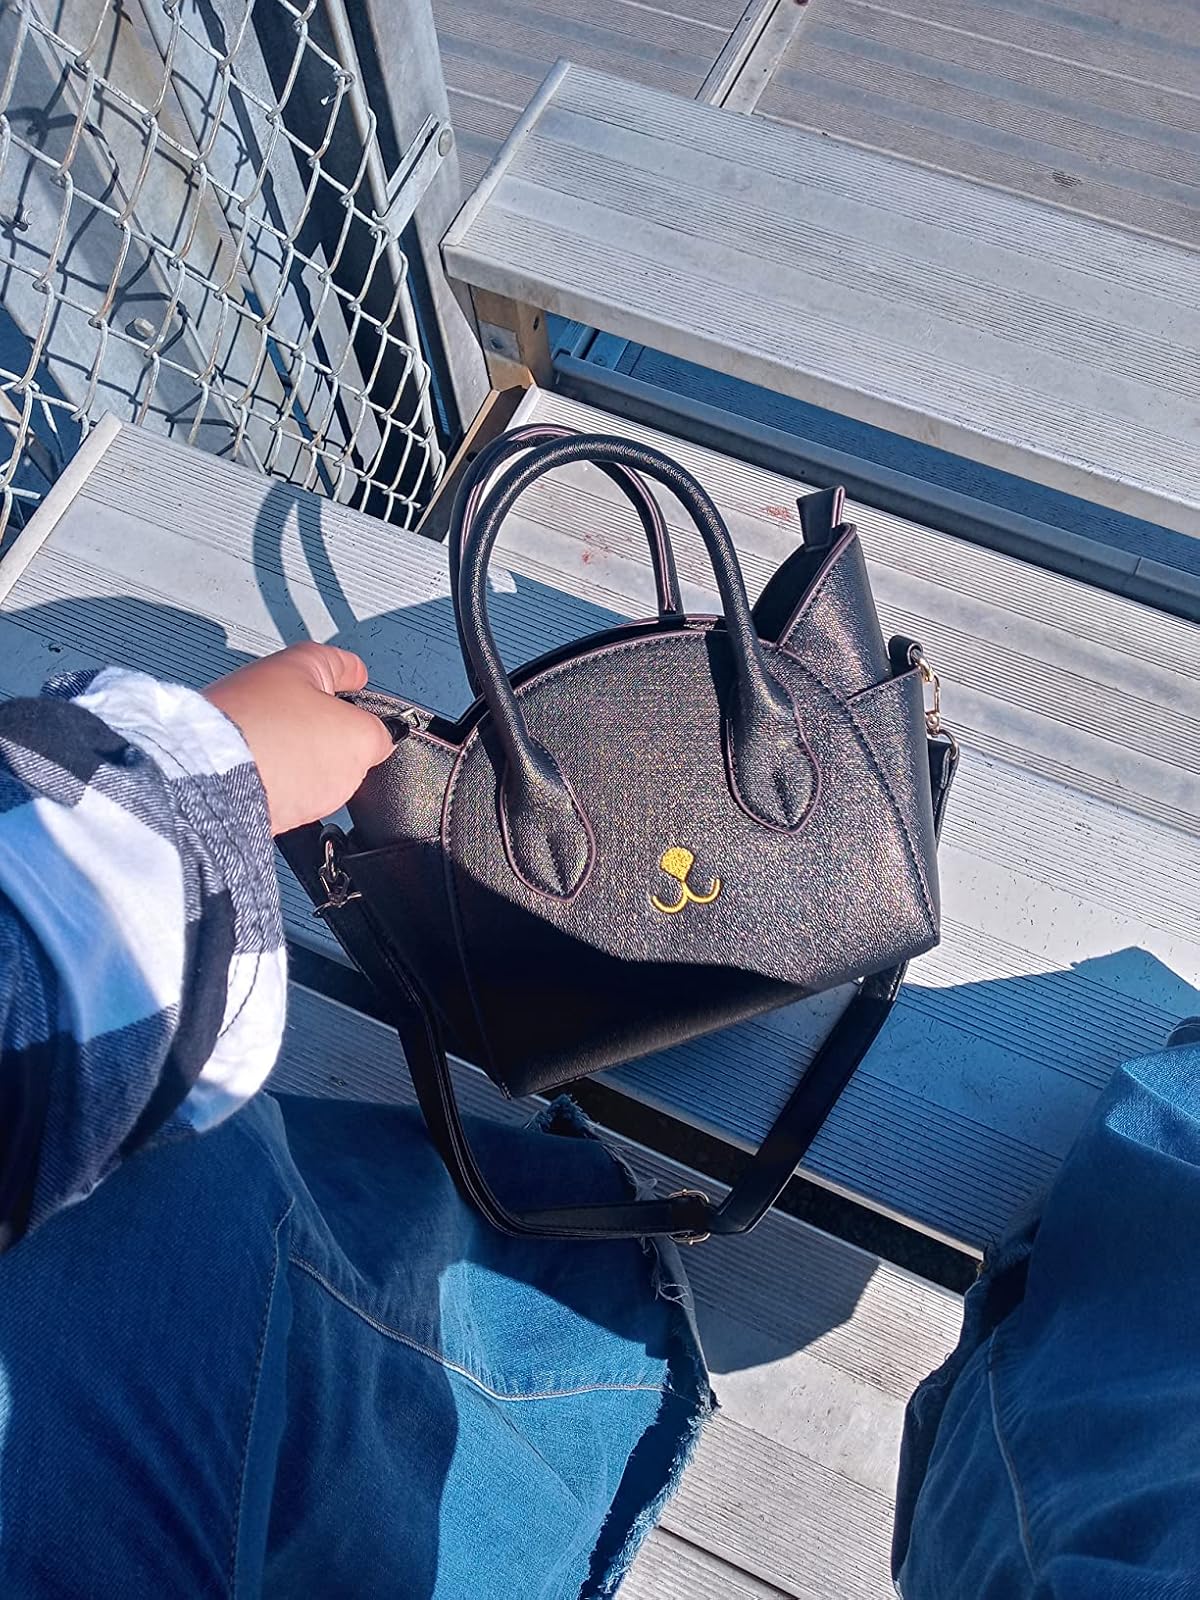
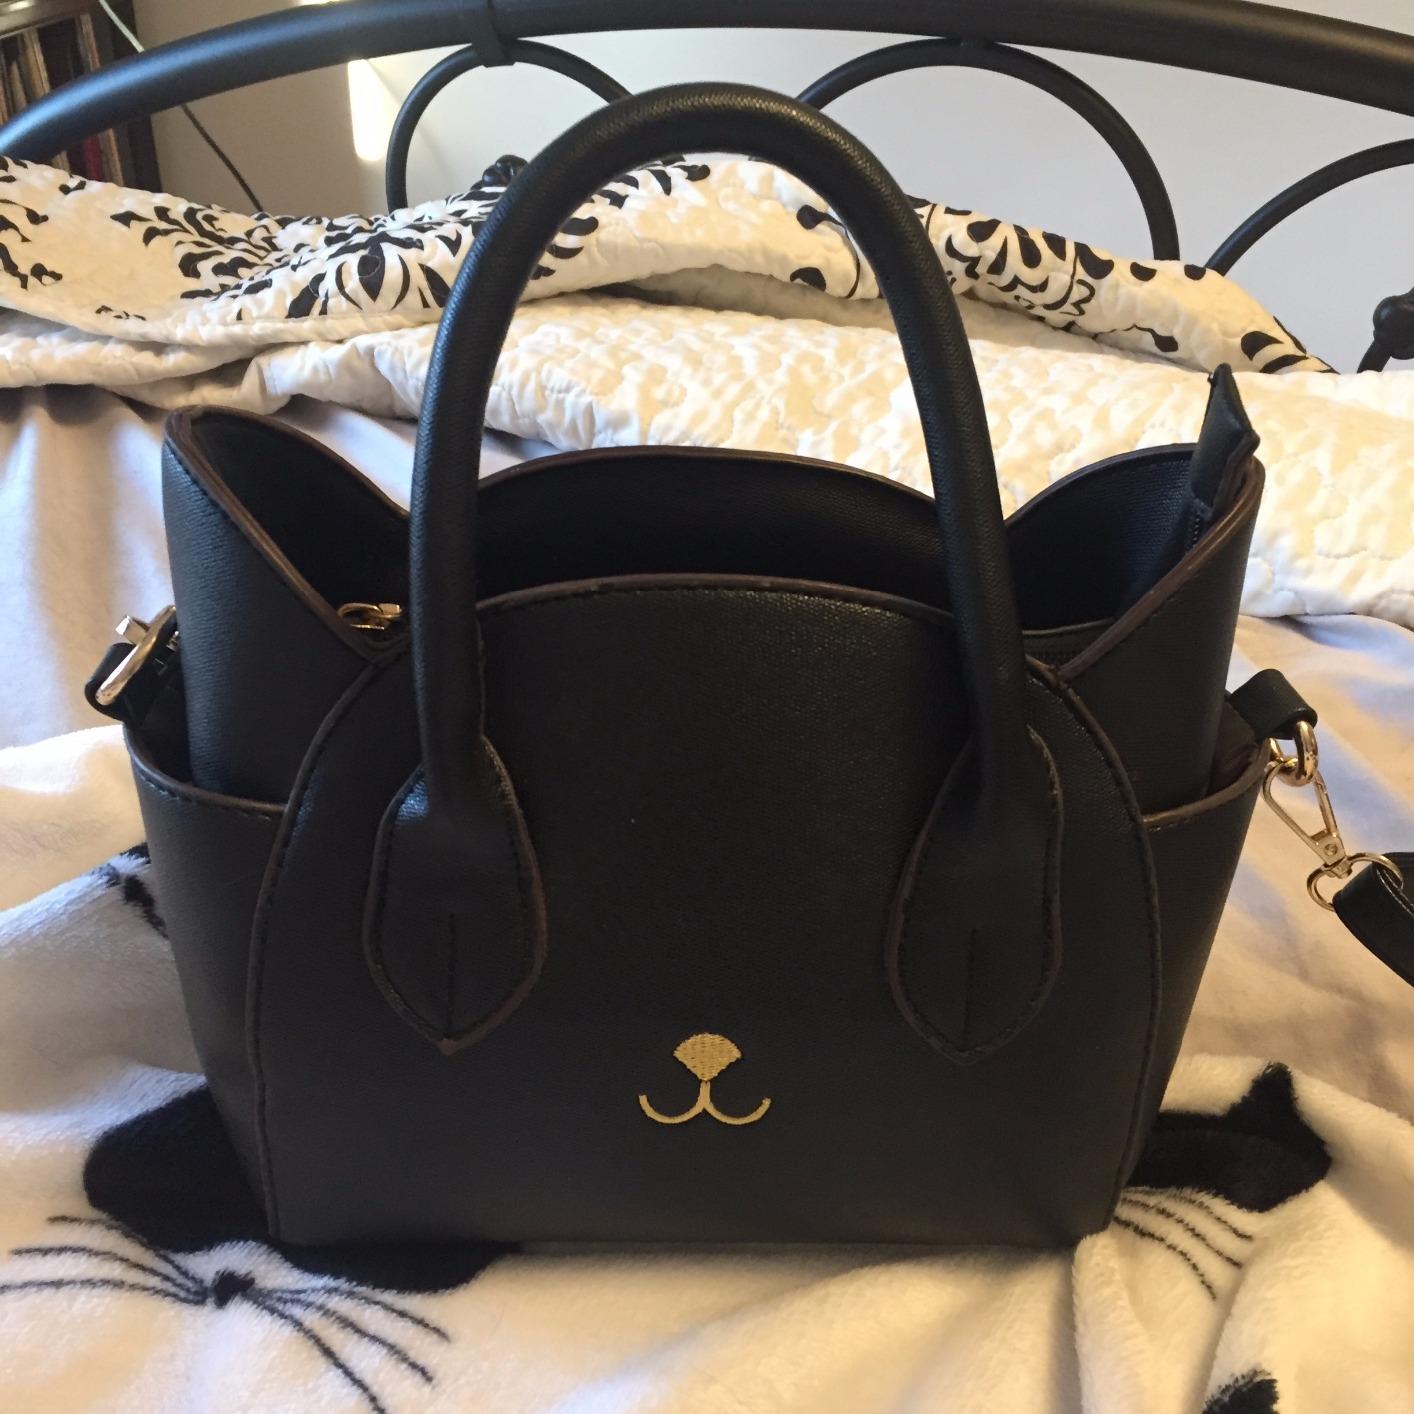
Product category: accessories_handbag
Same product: yes